Bioaerosol

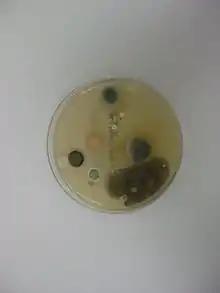
Common bioaerosol isolated from indoor environments

Charles Darwin was the first to observe the transport of dust particles but Louis Pasteur was the first to research microbes and their activity within the air. Prior to Pasteur’s work, laboratory cultures were used to grow and isolate different bioaerosols.